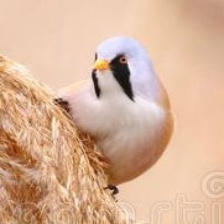
Species: BEARDED REEDLING
Scientific name: PANURUS BIARMICUS